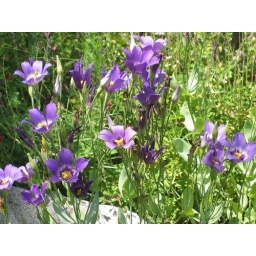
In a landscaped flower bed at my university. I stepped in a mud puddle getting this shot.